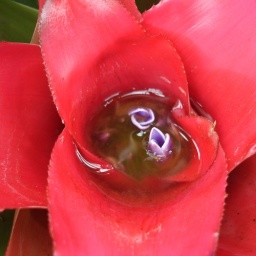
...two lost souls swimming in a fish bowl...